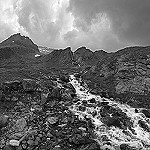
Label: mountain